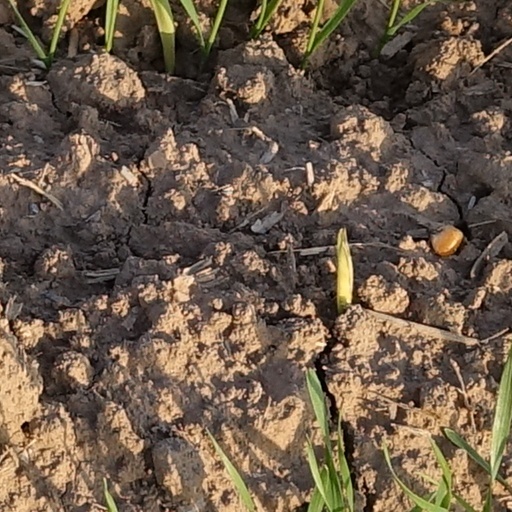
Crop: wheat